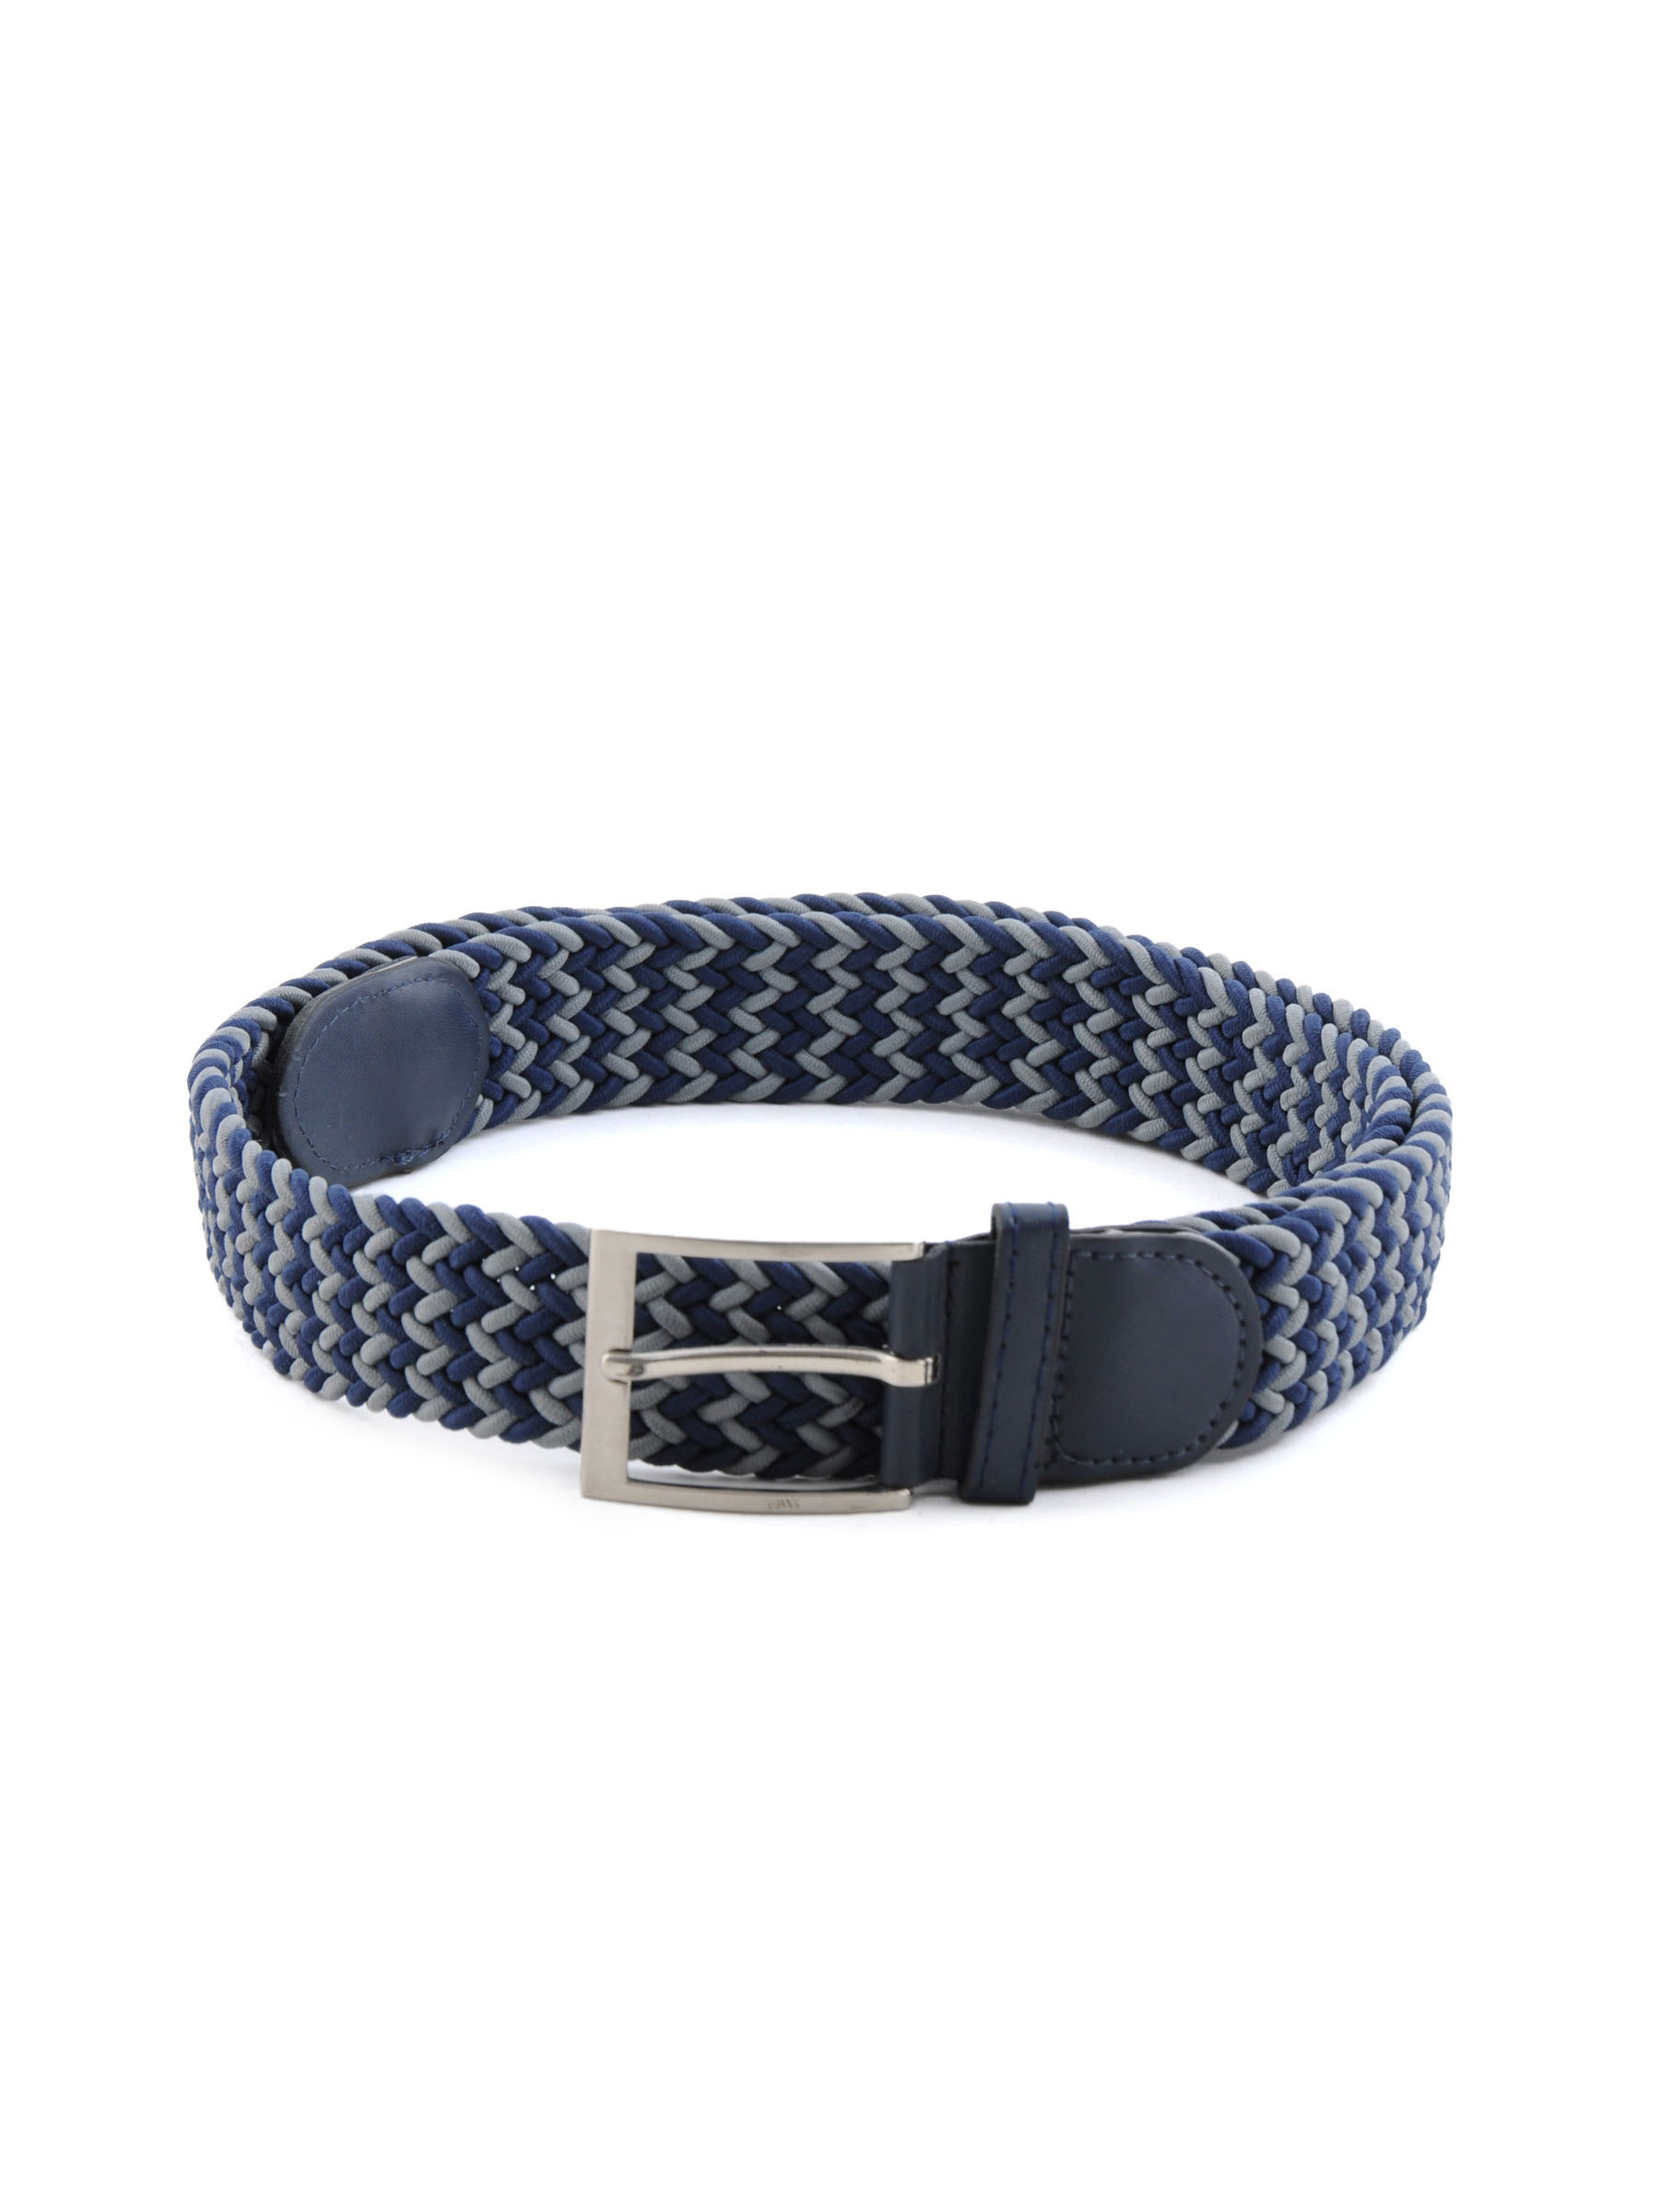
Lino Perros Women Solid Blue Belt
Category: Accessories / Belts / Belts
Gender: Women
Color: Blue
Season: Winter 2015
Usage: Casual